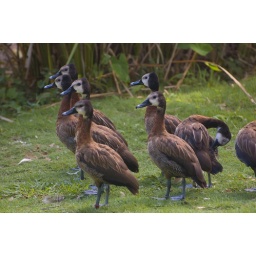
blue bill ducks in a line